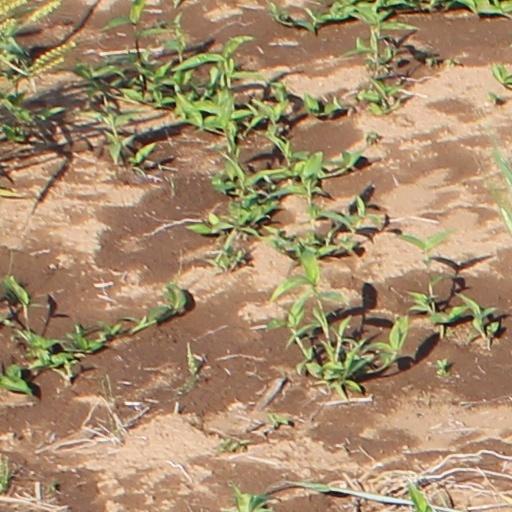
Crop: wheat